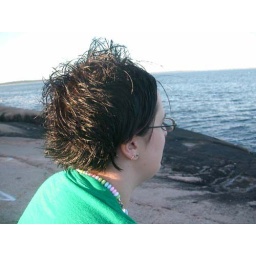
zip me up! photos from a zip drive I found in my computer desk that apparently belongs to corey!